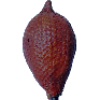
Label: Salak 1